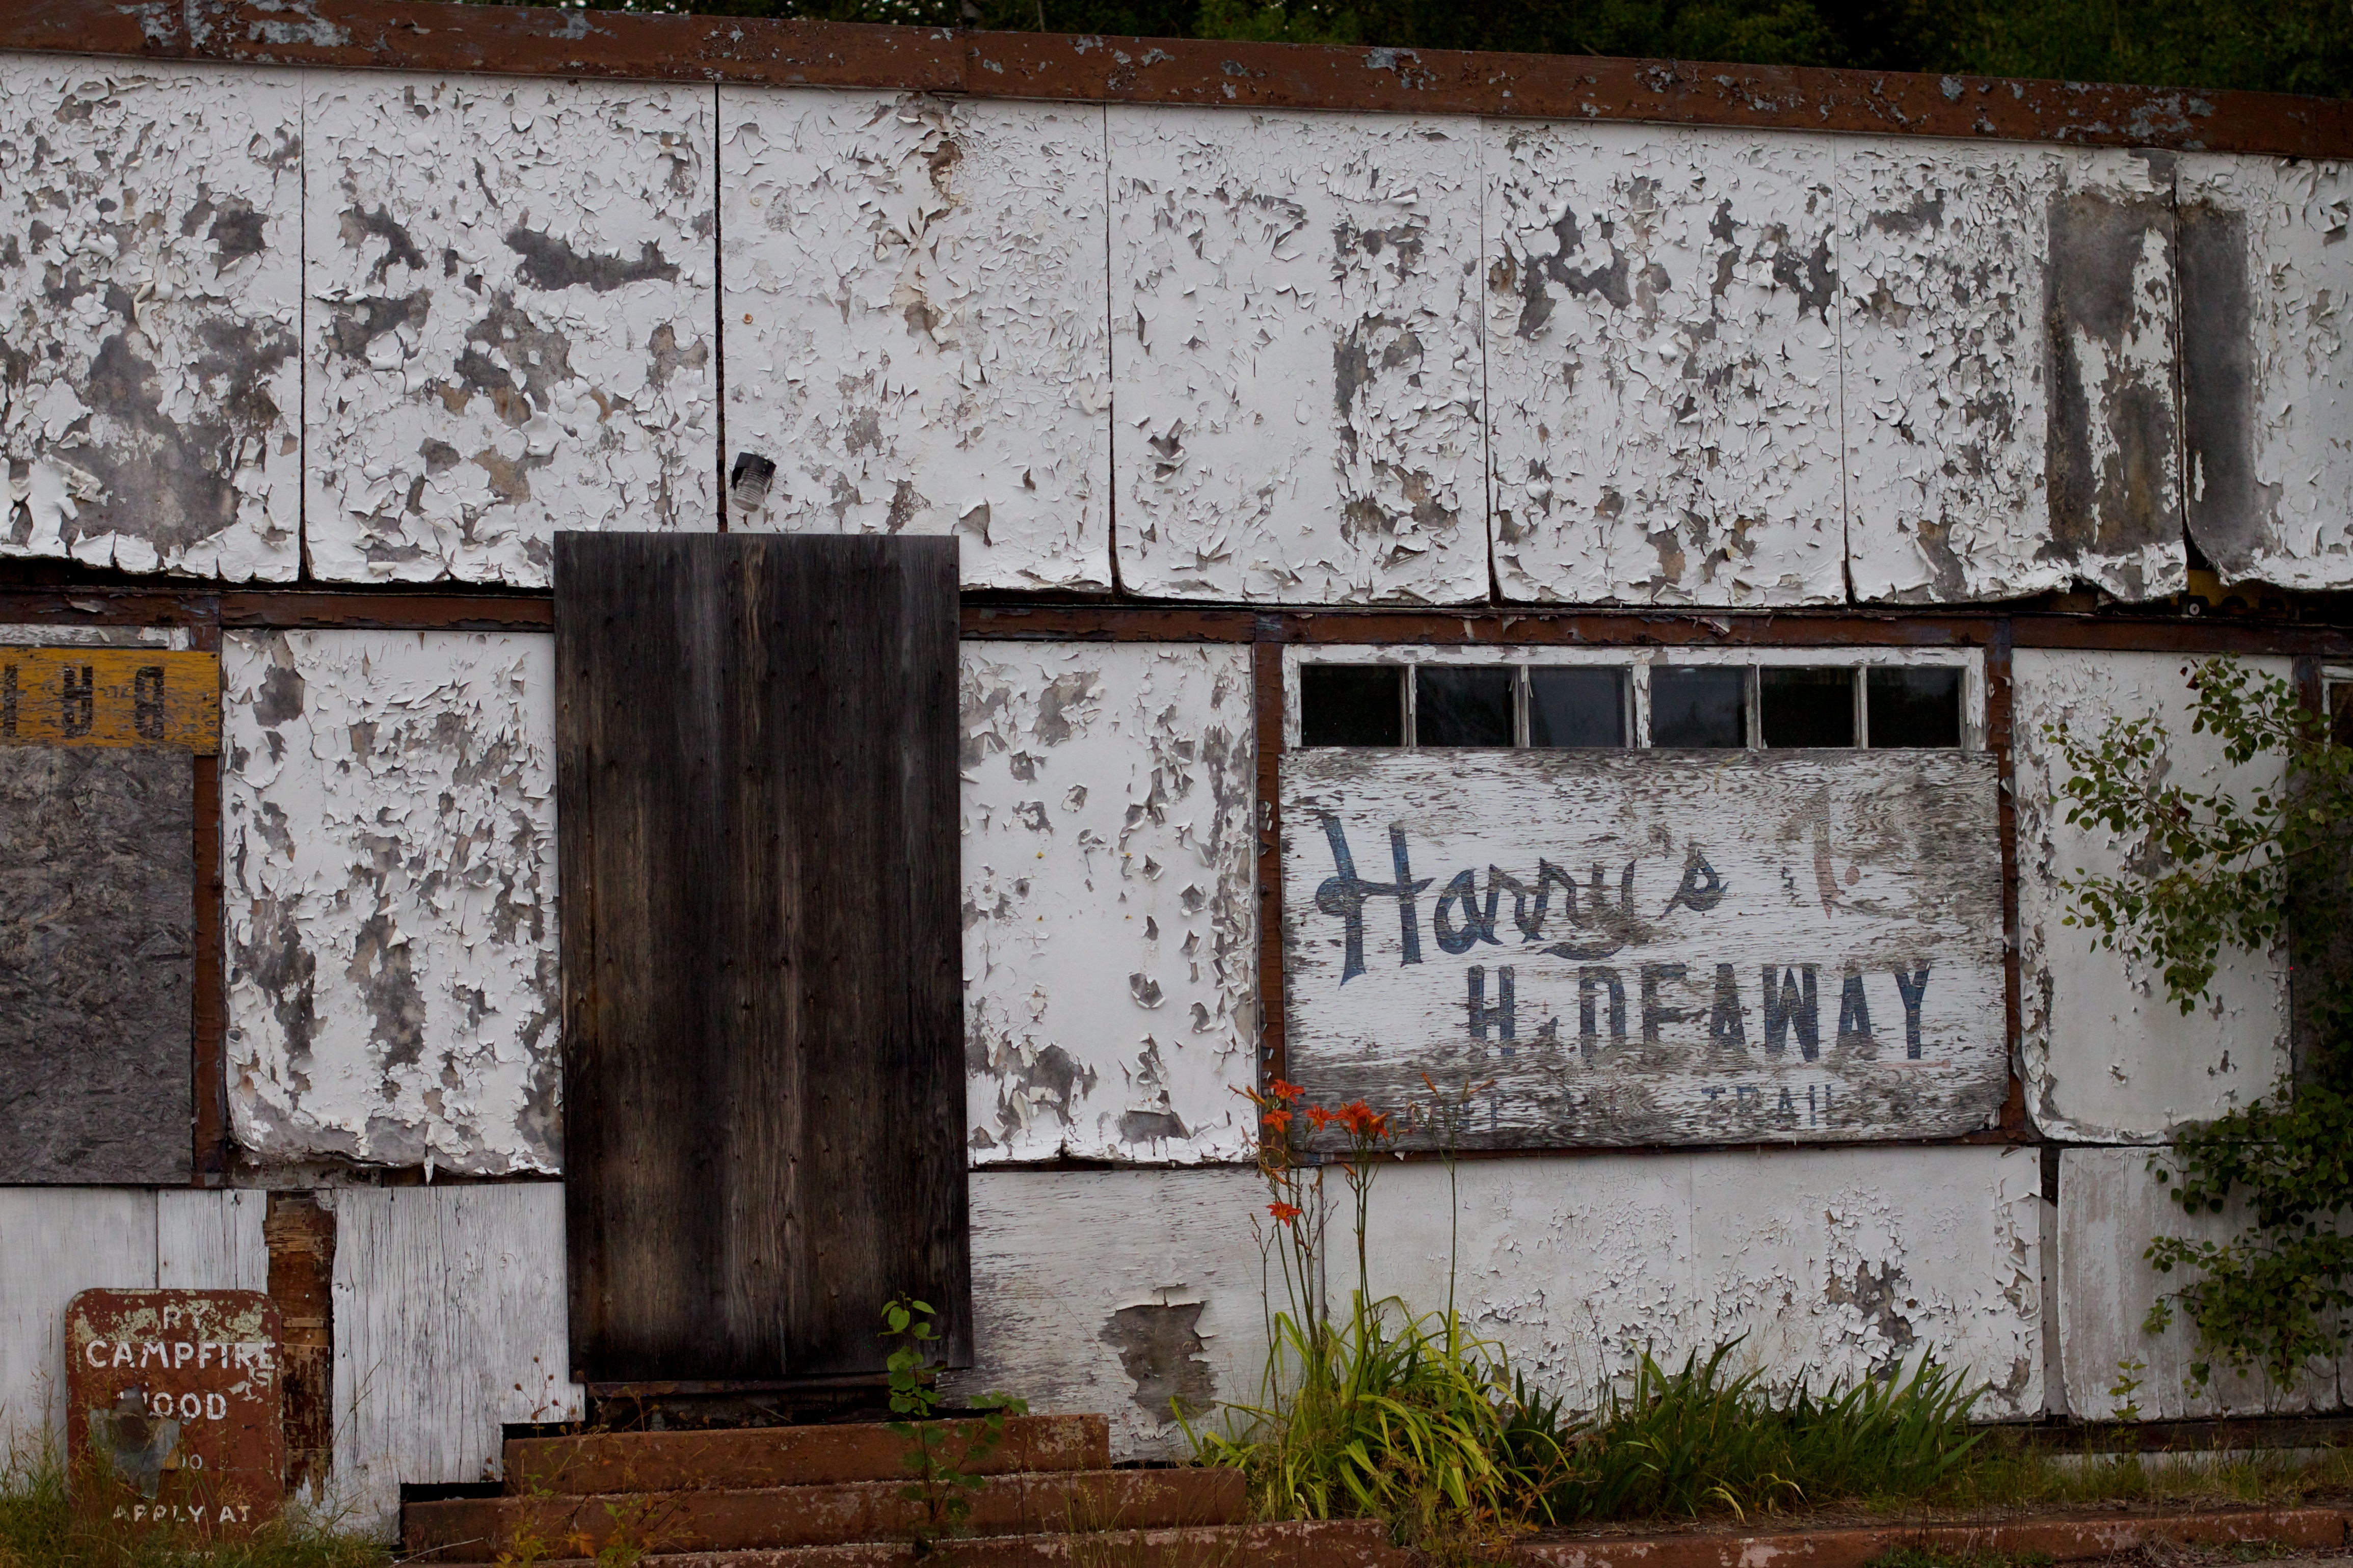
wood, house, window, wall, facade, graffiti, art, history, odyssey, urban area, ancient history